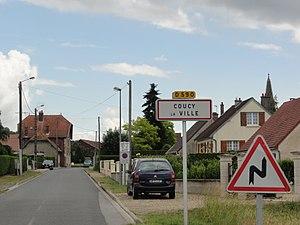
Coucy-la-Ville est une commune française située dans le département de l'Aisne, en région Hauts-de-France.